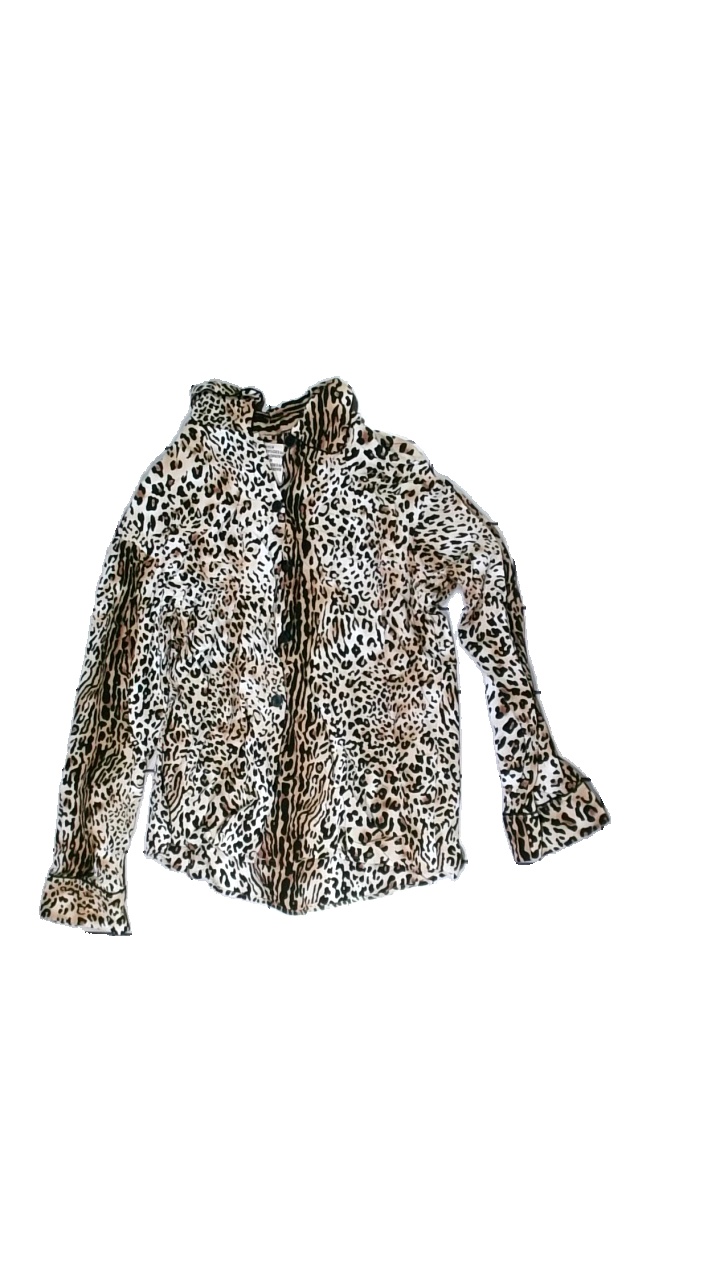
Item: Blouse (Ladies)
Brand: Gpferdgarten
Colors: Beige, Black
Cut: Regular
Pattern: Animal print
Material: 100% Viscose
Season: All
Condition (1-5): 5
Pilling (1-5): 5
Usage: Reuse
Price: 50-100